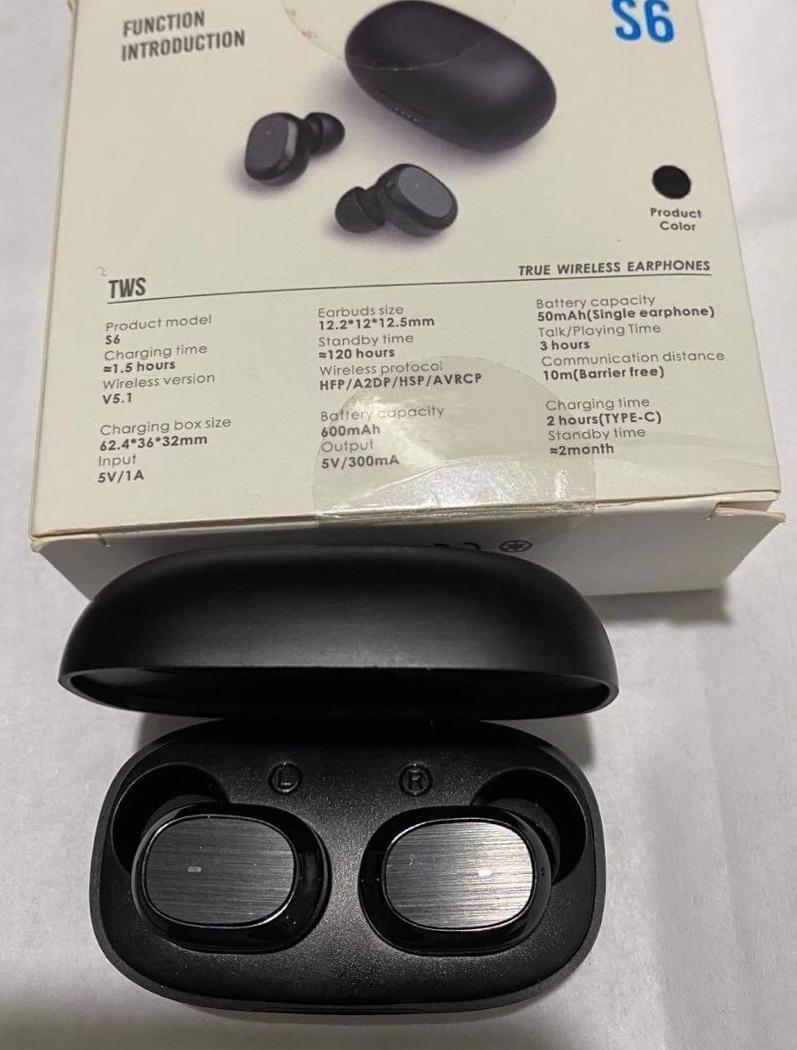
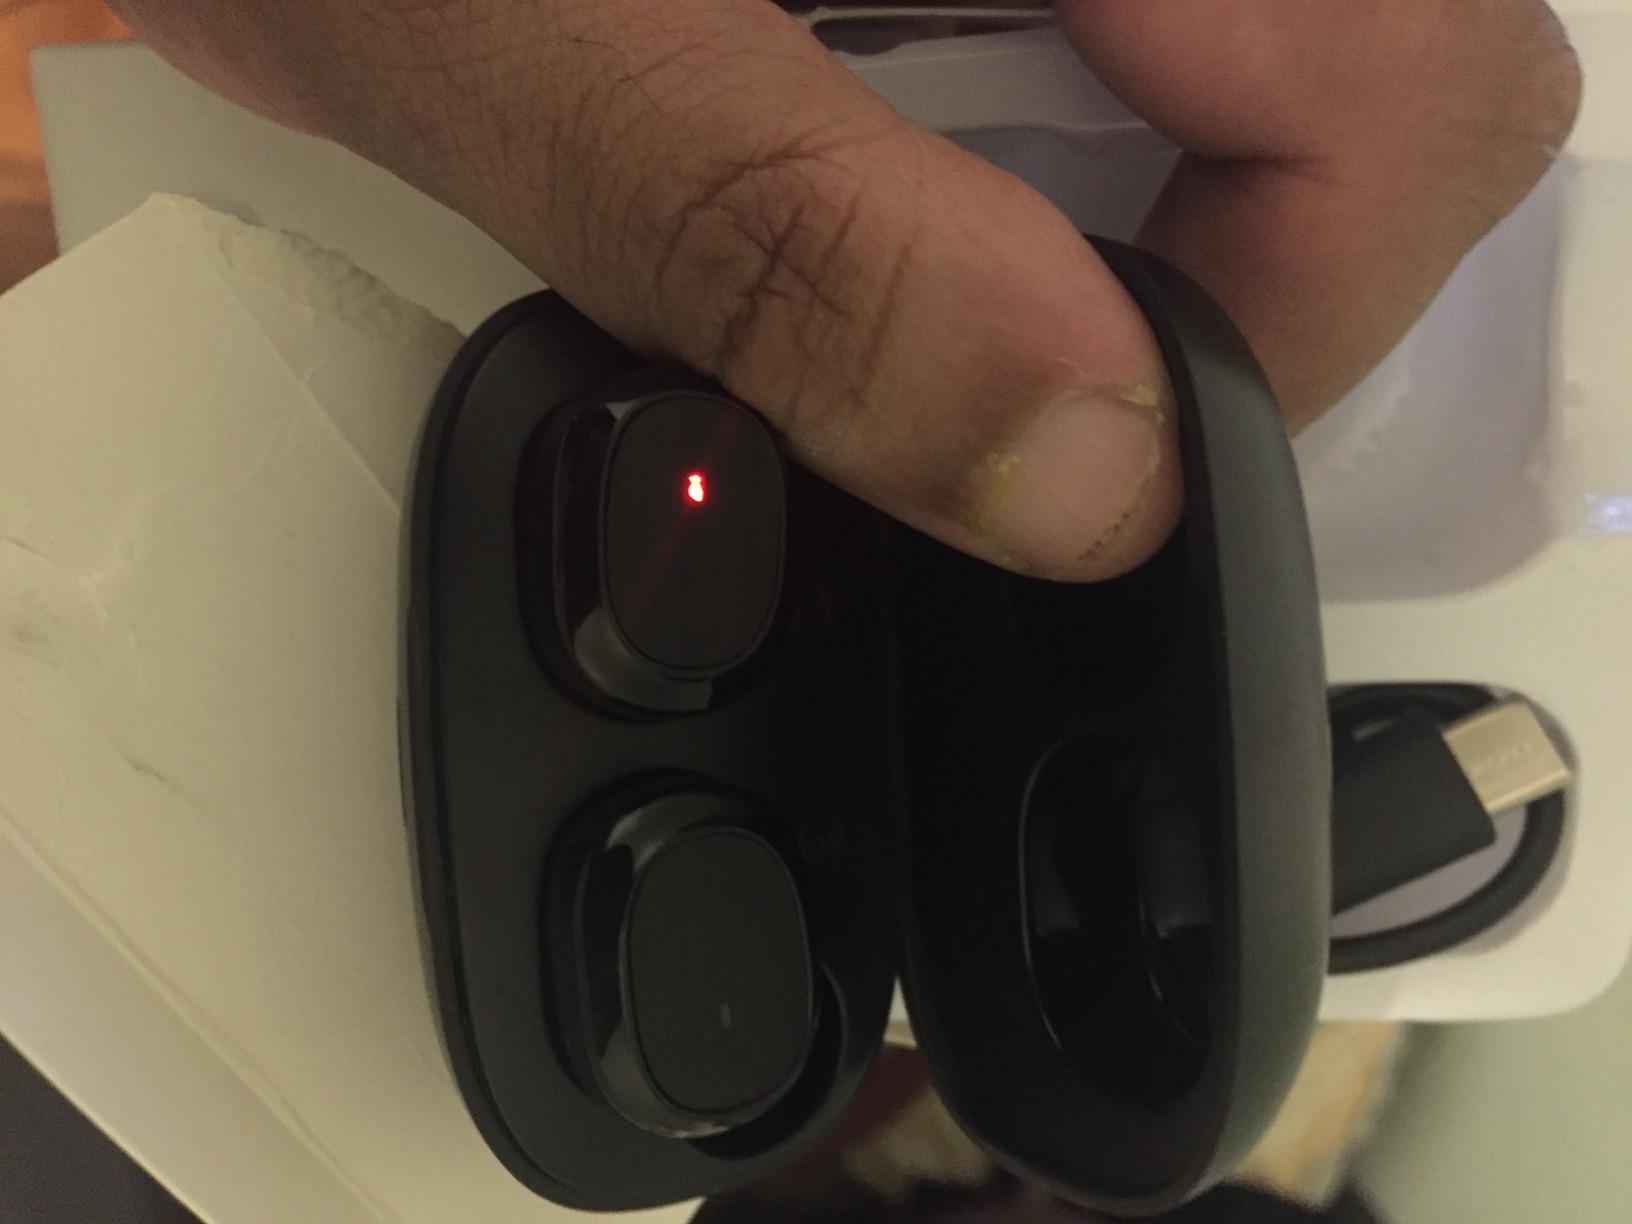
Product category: earbuds
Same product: yes